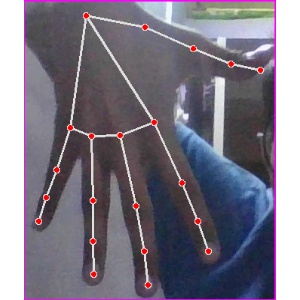
अक्षर: ढ